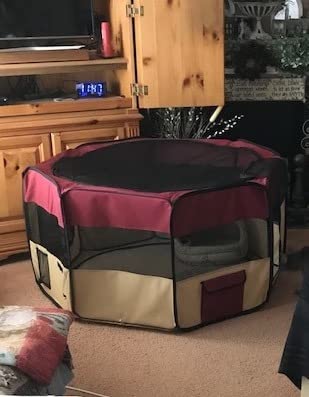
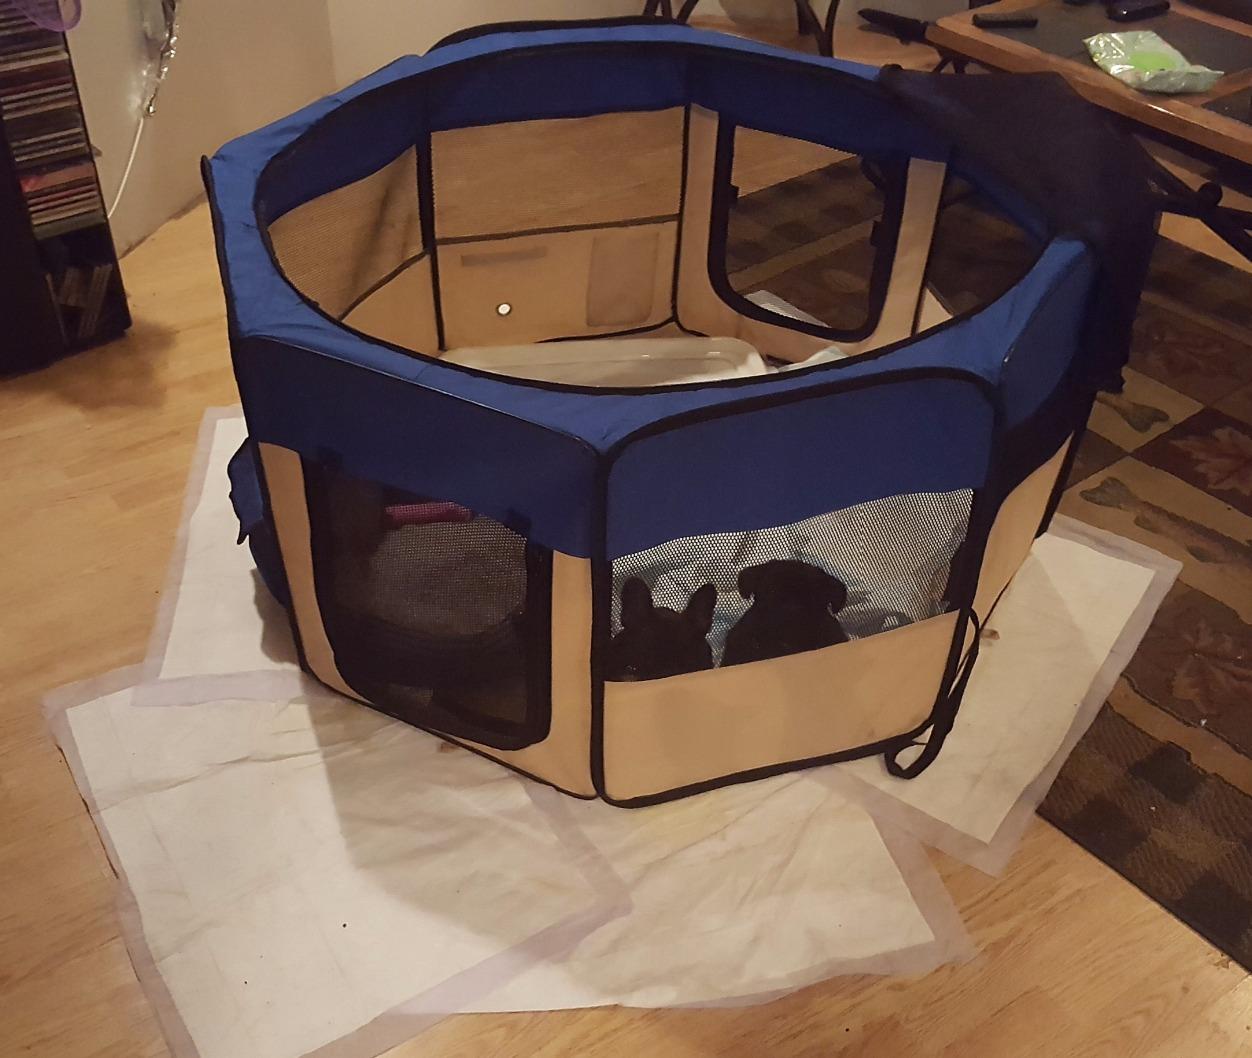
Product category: items_kennel
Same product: no